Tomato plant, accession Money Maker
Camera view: bottom (45 deg); turntable rotation: 90 degrees
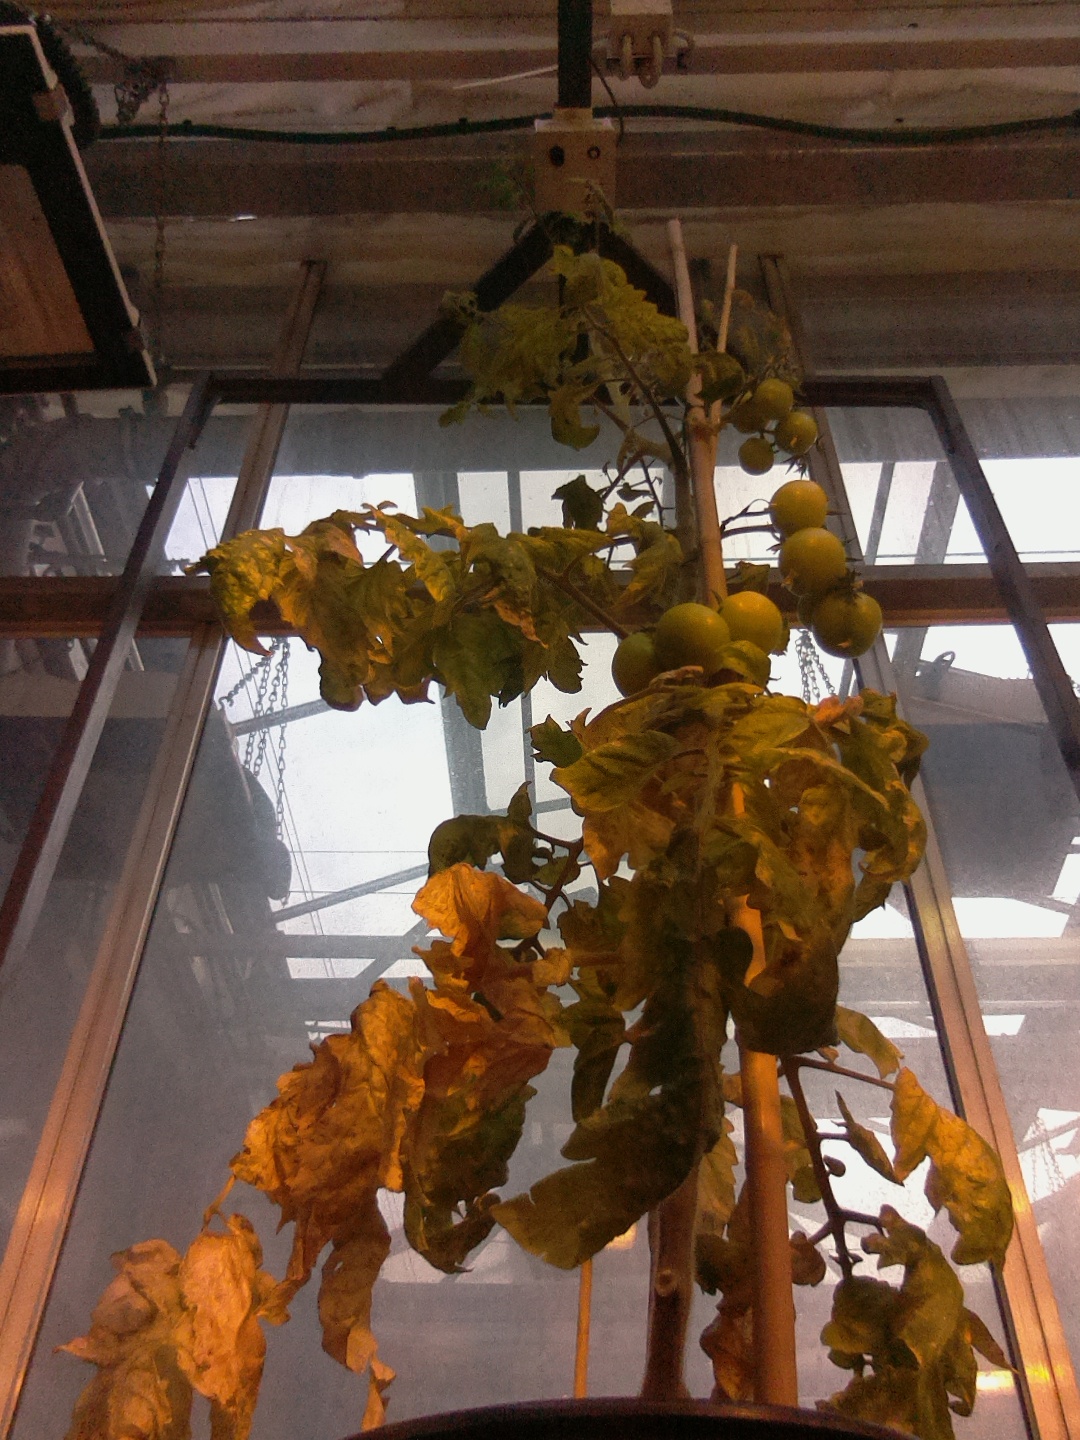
BBCH growth stage 79: 90% -100% of final fruit size